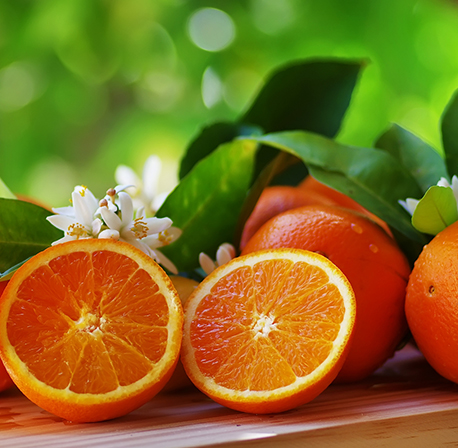
Label: Orange